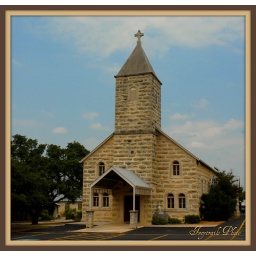
This old church was built in 1876 less the pavement and parking stripes. :):)